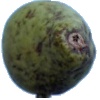
Label: Pear Stone 1